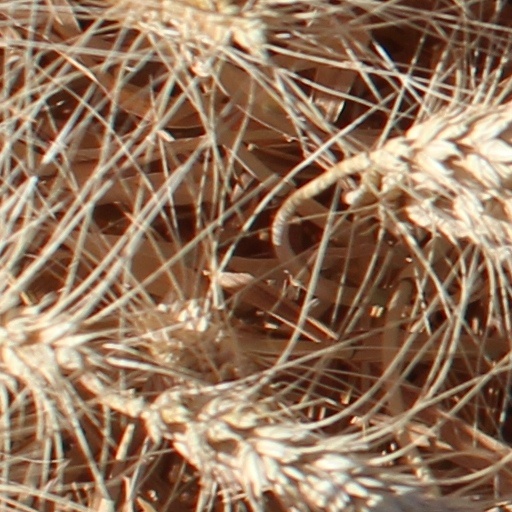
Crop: wheat